Interstitial nephritis

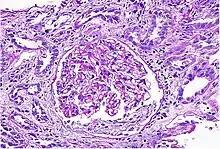
Acute interstitial nephritis on light microscopy

Interstitial nephritis, also known as tubulointerstitial nephritis, is inflammation of the area of the kidney known as the renal interstitium, which consists of a collection of cells, extracellular matrix, and fluid surrounding the renal tubules. It is also known as intestinal nephritis because the clinical picture may in some cases of acute pyelonephritis include mesenteric lymphadenitis (mostly due to use of NSAIDs). More specifically, in case of recurrent urinary tract infection, secondary infection can spread to adjacent intestine. In addition to providing a scaffolding support for the tubular architecture, the interstitium has been shown to participate in the fluid and electrolyte exchange as well as endocrine functions of the kidney.